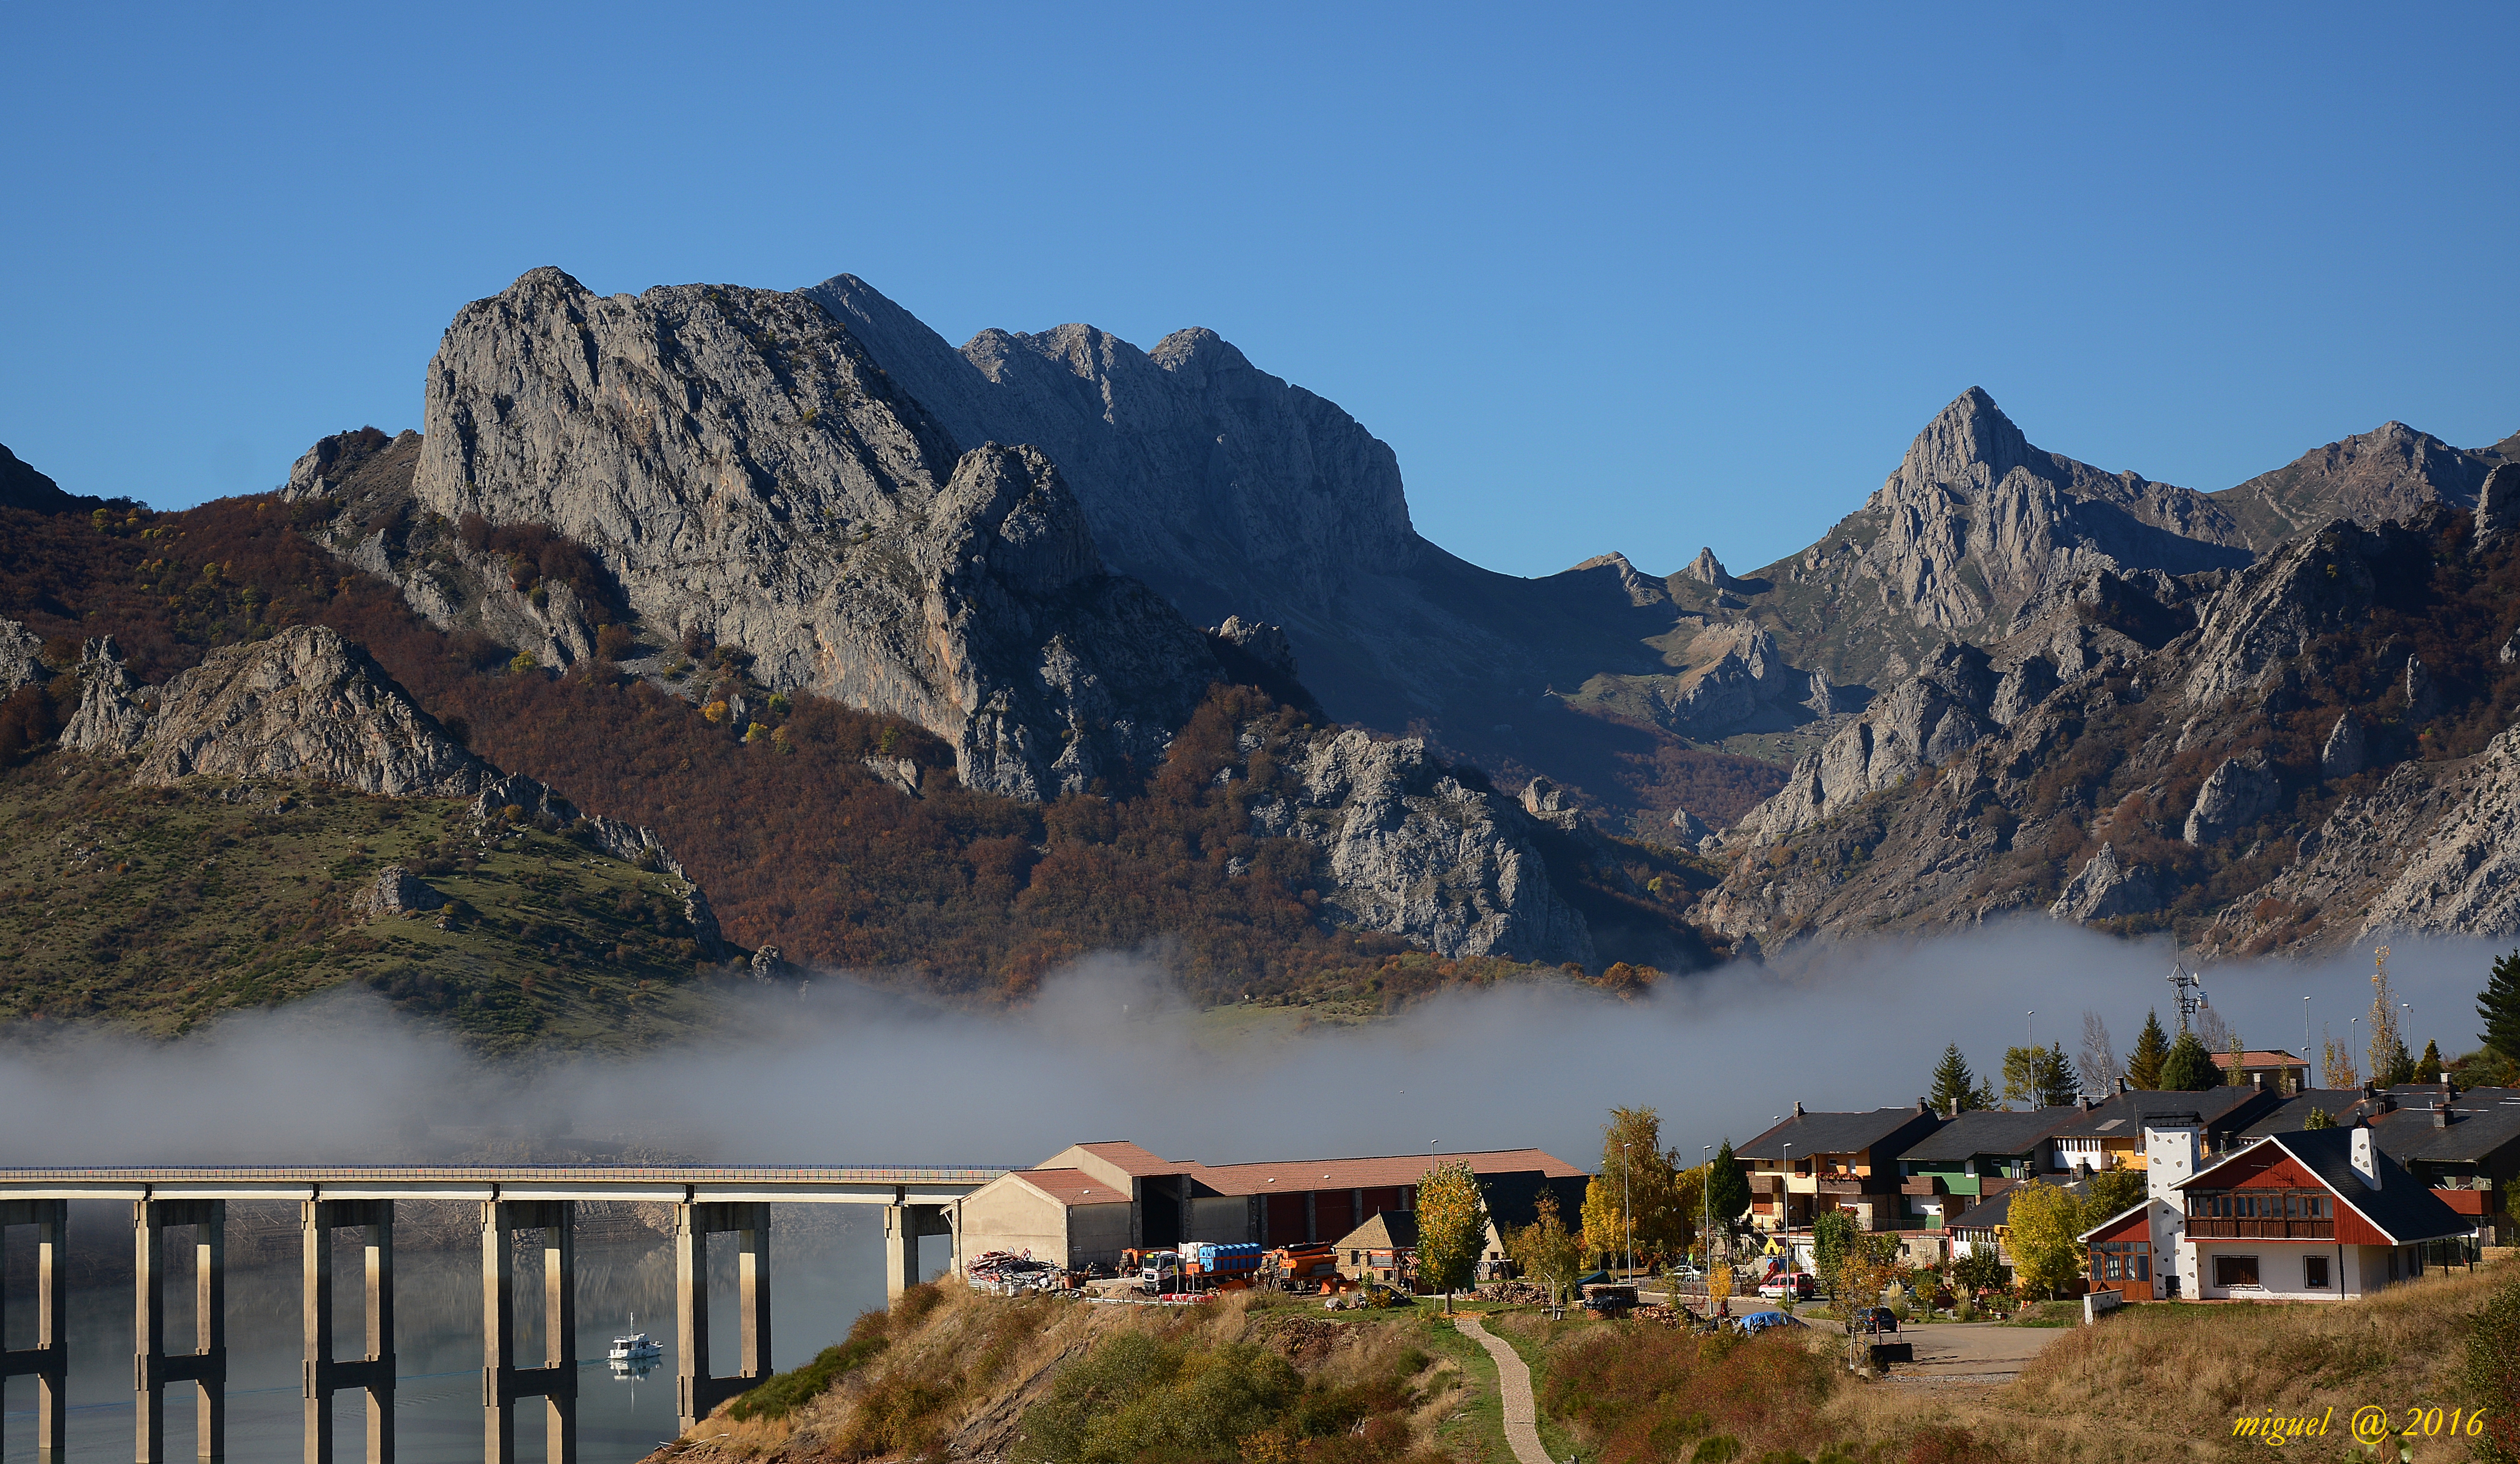
landscape, wilderness, walking, mountain, lake, adventure, valley, mountain range, tourism, ridge, alps, agua, paisaje, airelibre, pantano, colina, ladera, leon, pantanoderiao, riao, montana, landform, mountain pass, mountainous landforms